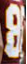
Number: 8